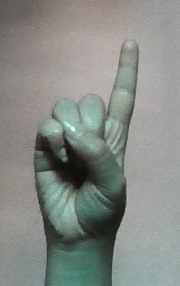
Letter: bb